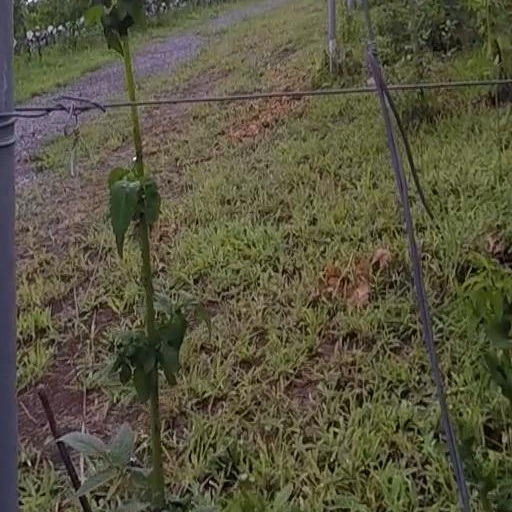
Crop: grape